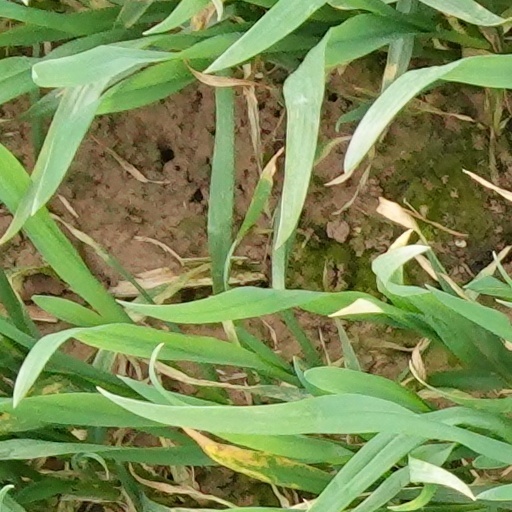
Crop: wheat